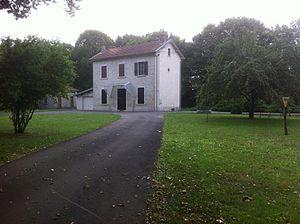
La gare en MAÂTZ en 2015
Maâtz est une commune française située dans le département de la Haute-Marne, en région Grand Est.